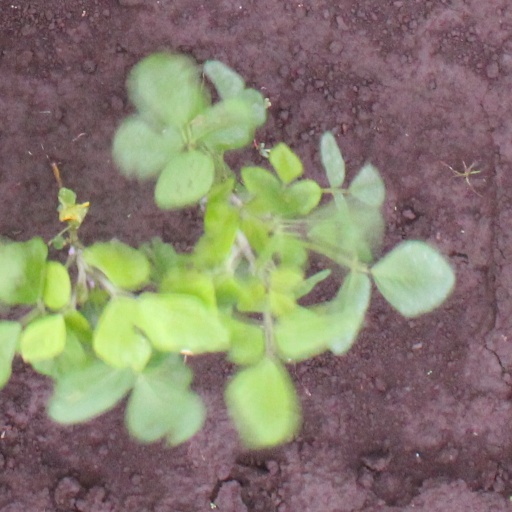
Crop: soybean